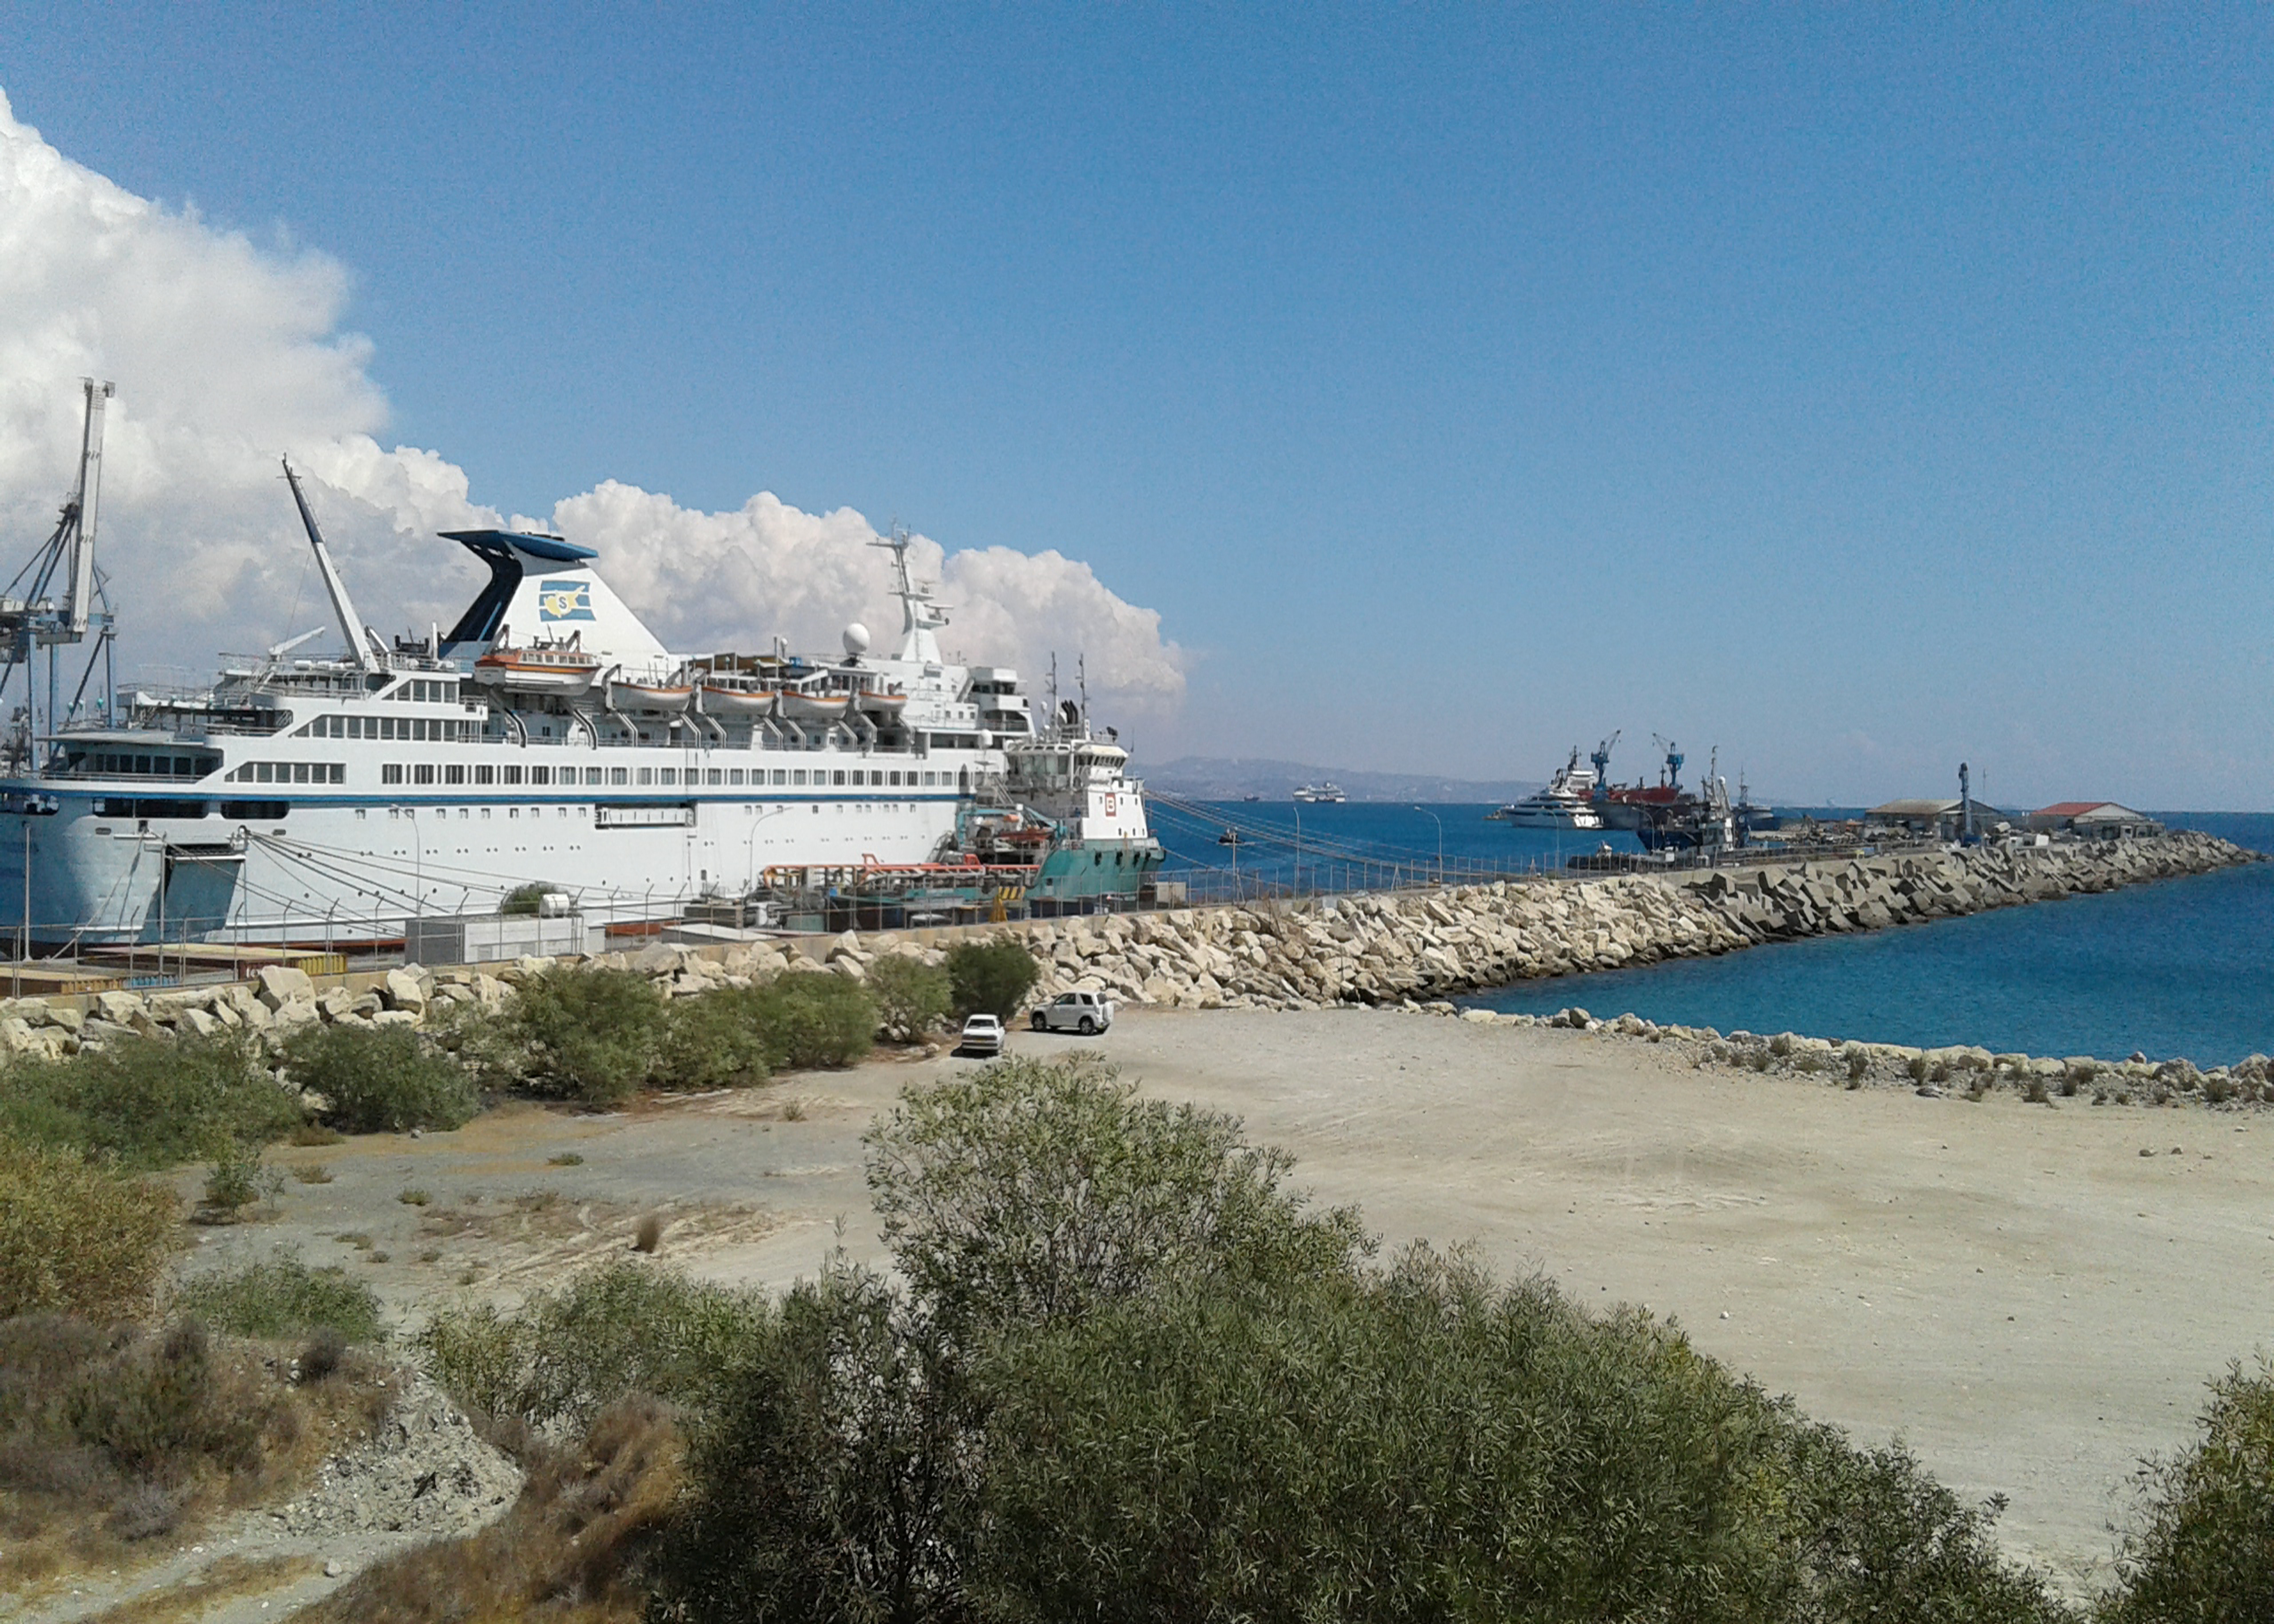
sky, clouds, blue, vessel, crane, boat, greenery, cloud, water, plant, watercraft, naval architecture, vehicle, beach, coastal and oceanic landforms, Cruiseferry, horizon, travel, waterway, passenger ship, cruise ship, lake, tree, ship, city, shore, landscape, headland, caribbean, ocean liner, tropics, channel, ocean, coast, water transportation, window, sand, port, bay, wind wave, tourism, harbor, cape, cumulus, ms island escape, dock, freight transport, vacation, inlet, sea, sound